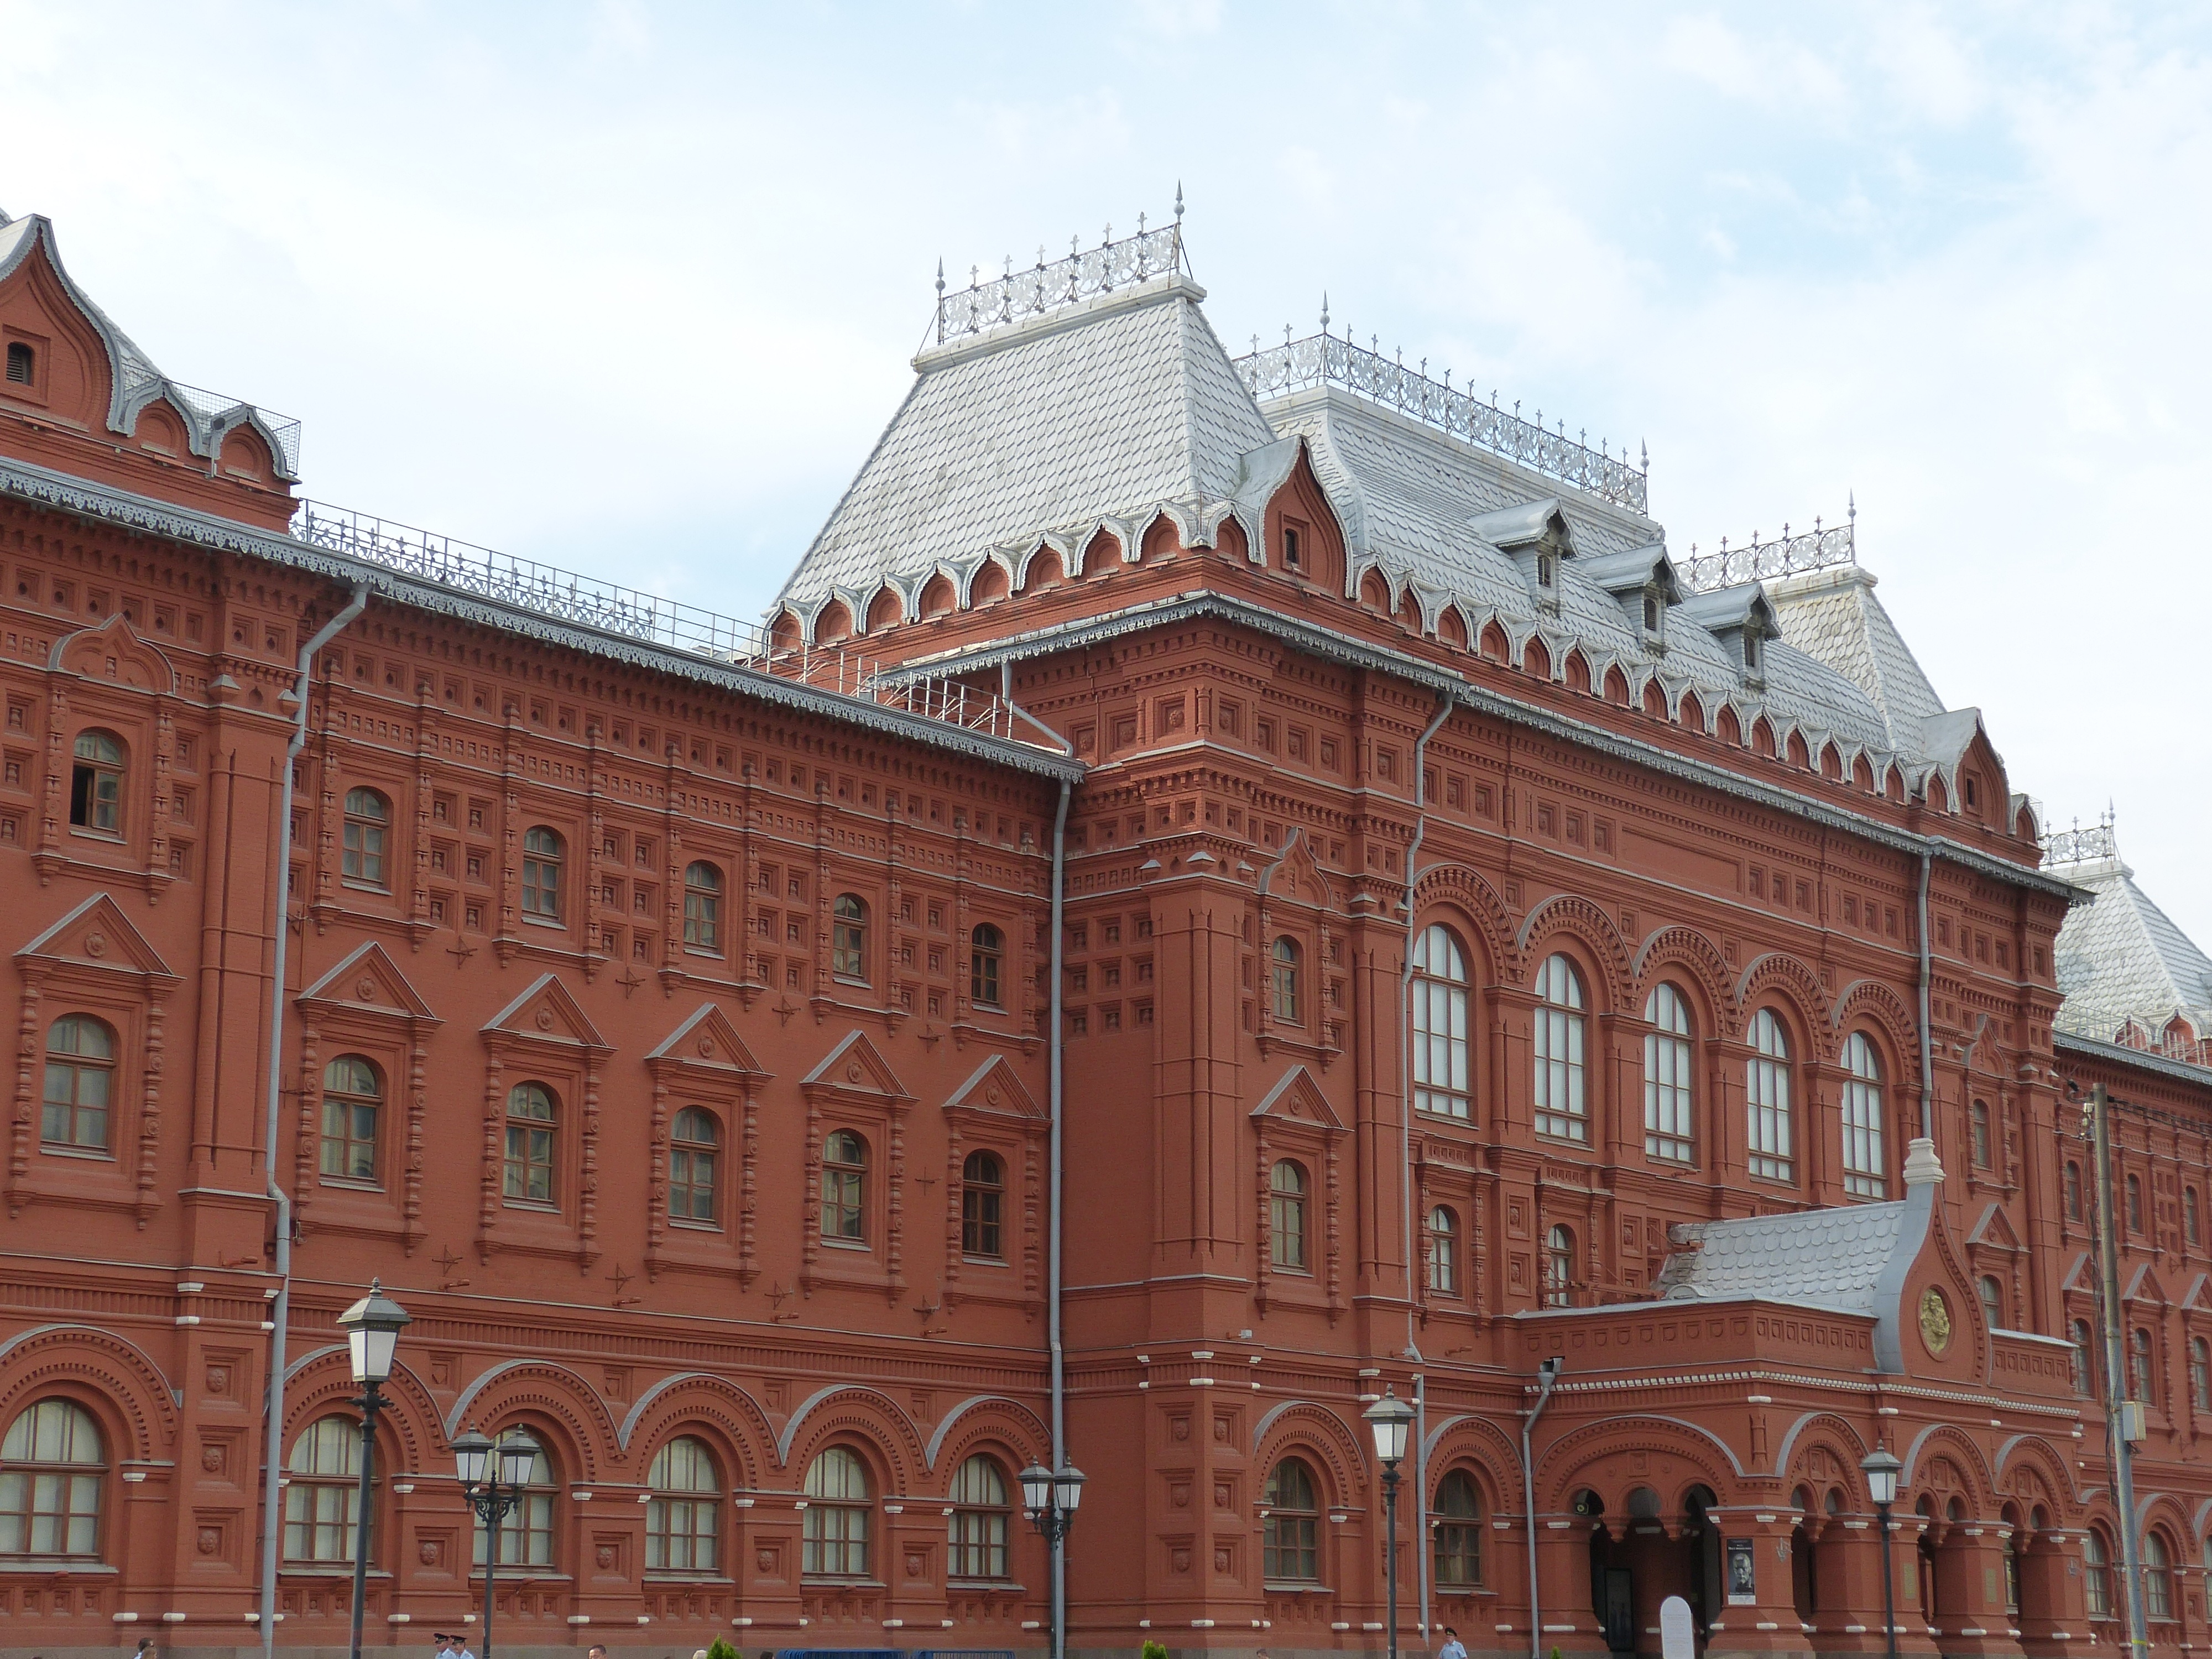
architecture, building, palace, landmark, facade, tourism, capital, moscow, government, tourist attraction, russia, historically, kremlin, classical architecture, historic site, ancient history, ancient roman architecture